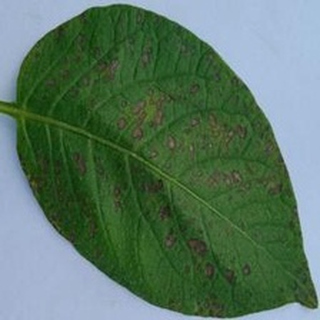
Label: potato_early_blight